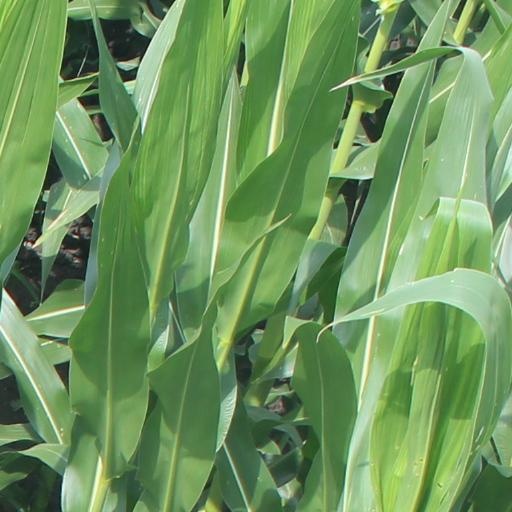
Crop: maize; corn